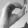
ASL letter: O